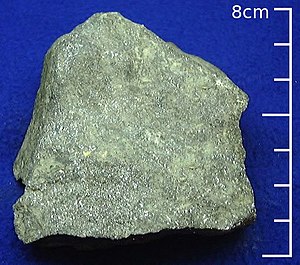
Bly / Forekomster
Blymalm
Bly er et grundstof med symbolet Pb med atomnummer 82. Bly er et blødt og giftigt metal med en blå-hvid farve. Med tiden bliver farven matgrå, da metallet reagerer med luften.